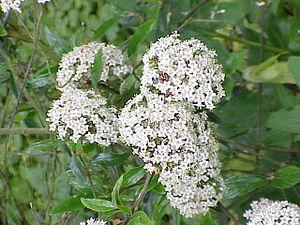
Les viornes sont des arbrisseaux ou de petits arbres appartenant au genre Viburnum. Ce genre, autrefois classé parmi les Caprifoliacées, fait aujourd'hui partie de la famille des Adoxacées, rangée dans l'ordre des Dipsacales par la classification APG II.